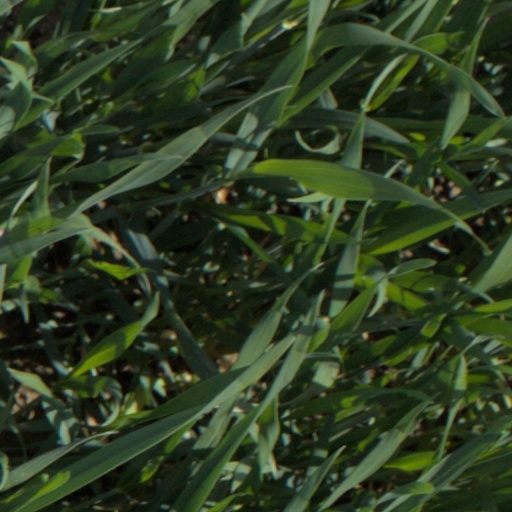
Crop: wheat